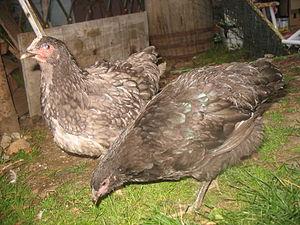
La Géante de Jersey est une race américaine de poule domestique. Elle fut créée dans le comté de Burlington, au New Jersey, à la fin du XIXᵉ siècle. Comme son nom l'indique, c'est une race grande, parmi les races de poules les plus lourdes.